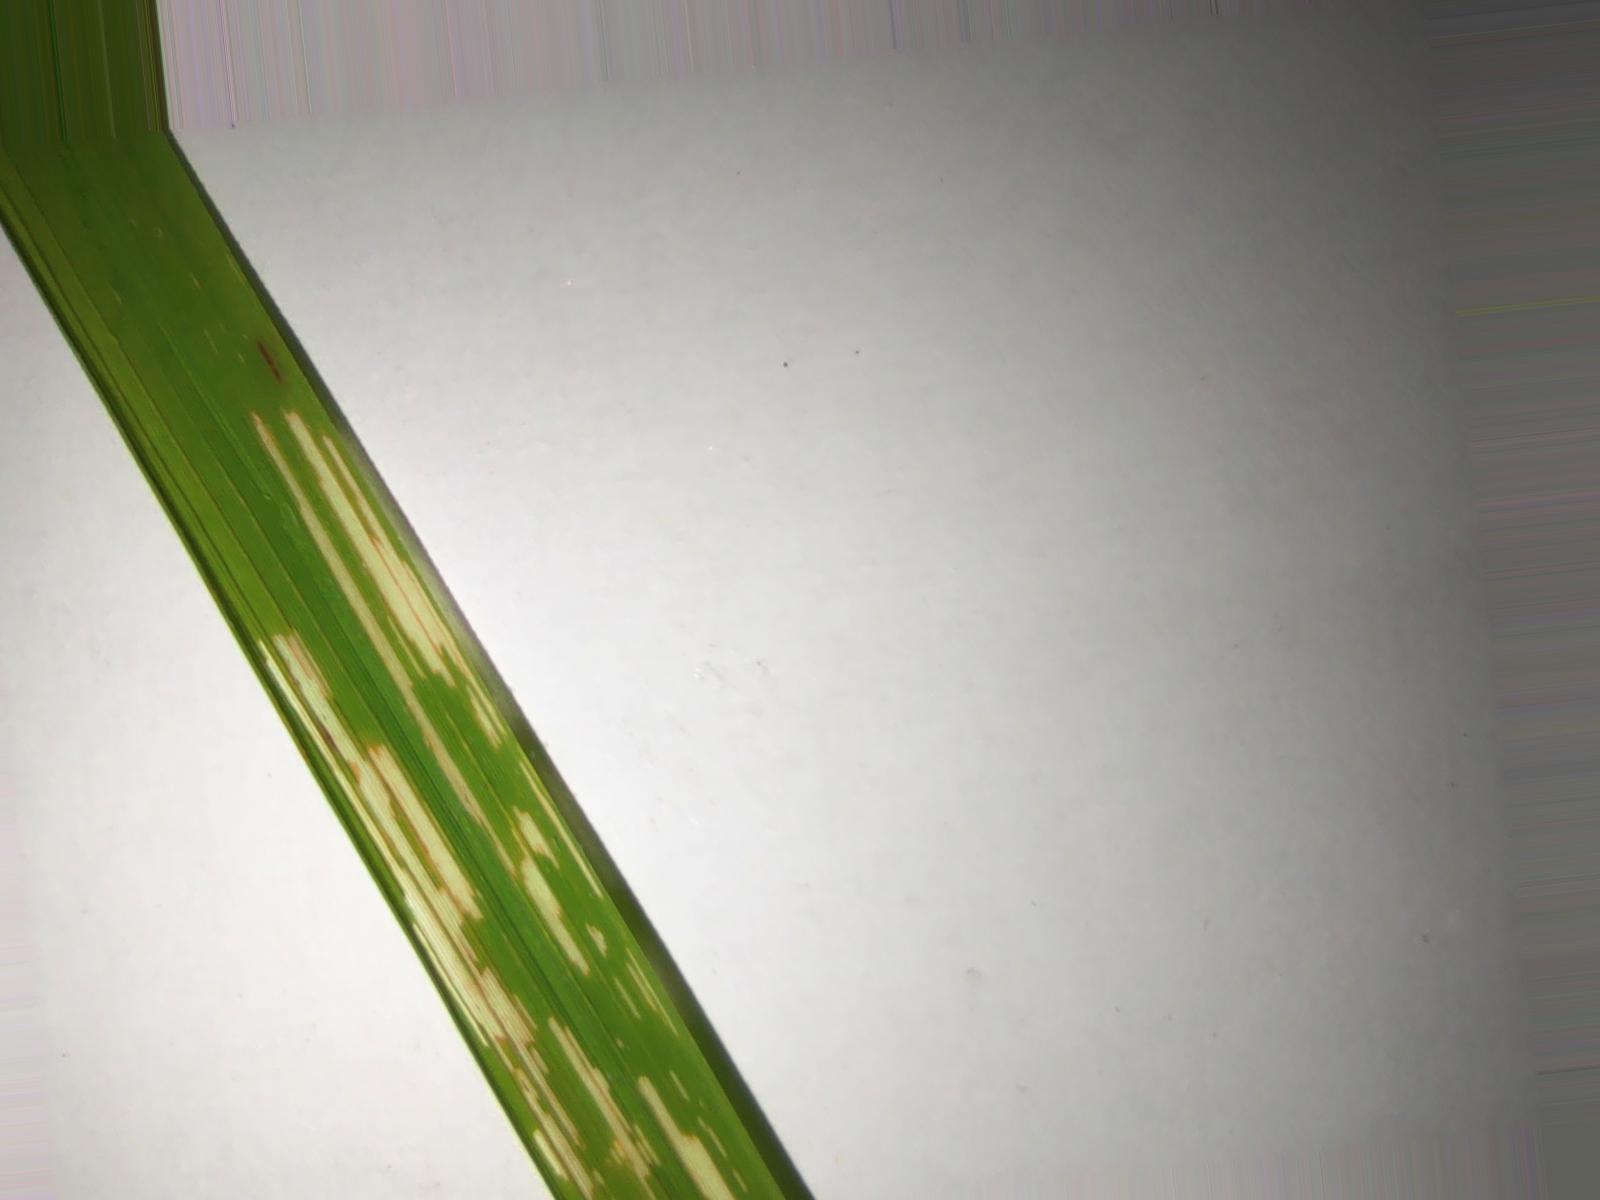
Nhãn: Sâu gai ( Hispa )